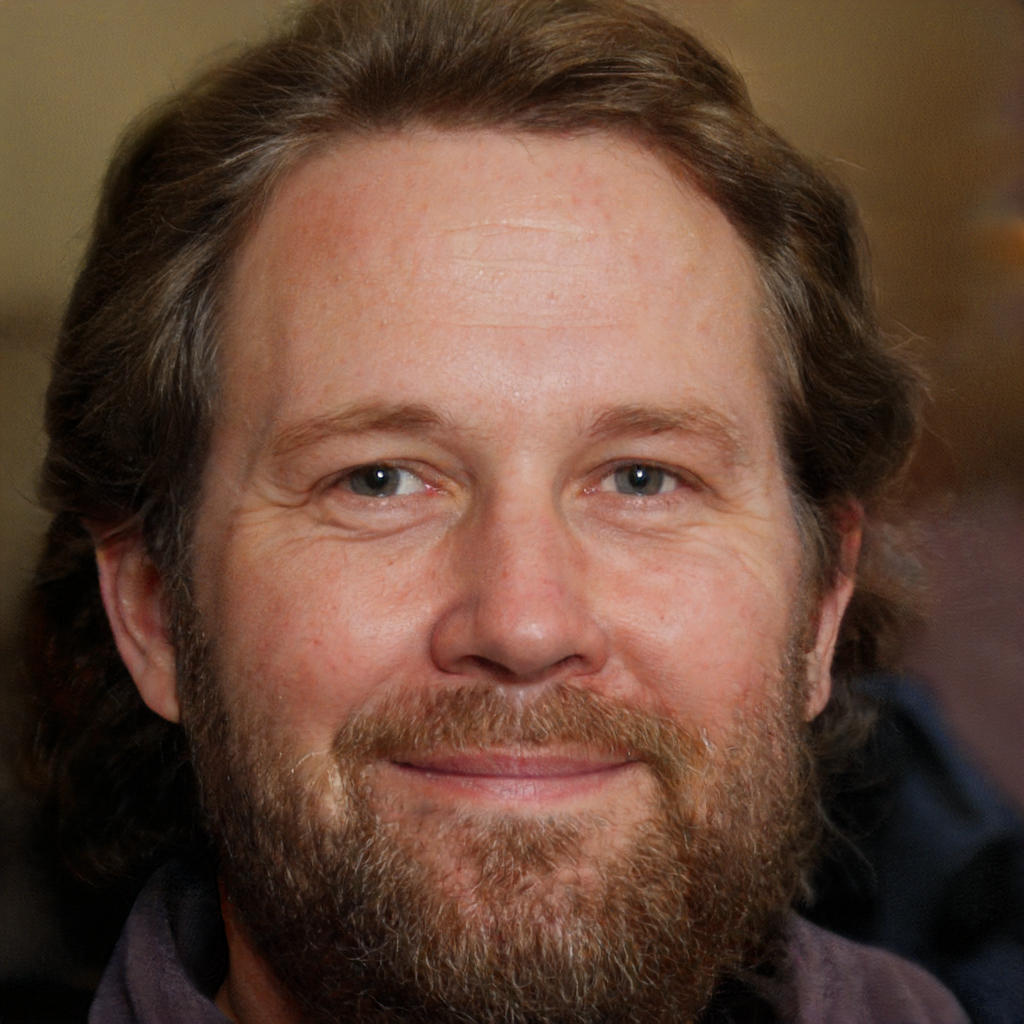
Label: Colored